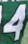
Number: 4